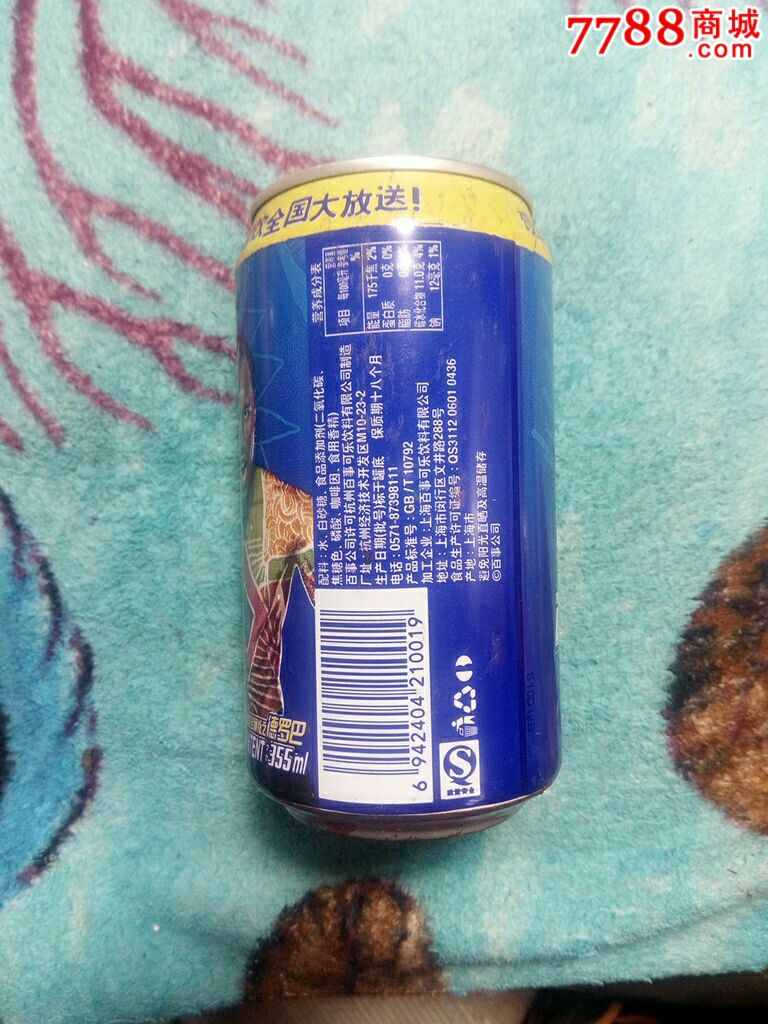
Label: metal